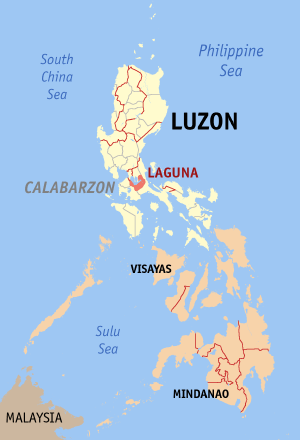
La province de Laguna est une province des Philippines située sur l'ile de Luçon, au sud-est de Manille, dans la région de Calabarzon. Son chef-lieu est Santa Cruz. Laguna est bordée par la province de Quezon à l'est et au sud, celle de Batangas au sud ; celle de Cavite à l'ouest. Au nord, elle partage deux petites frontières terrestres avec la province de Rizal et avec le Grand Manille mais est principalement bordée par Laguna de Bay, le plus grand lac du pays dont elle occupe toute la rive sud et d'où elle tire son nom.